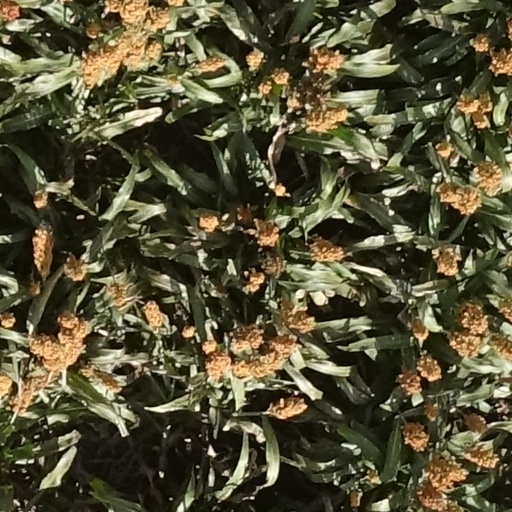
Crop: sorghum